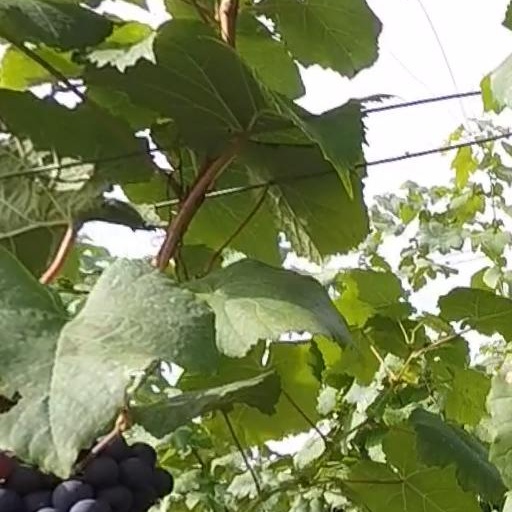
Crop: grape